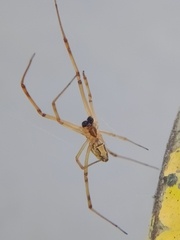
Species: Lactrodectus_hesperus